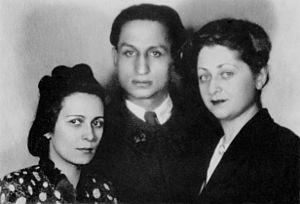
Ariadna Aleksandrovna Scriabina, née le 26 octobre 1905 et décédée le 22 juillet 1944, est une poétesse russe et une héroïne de la résistance française.